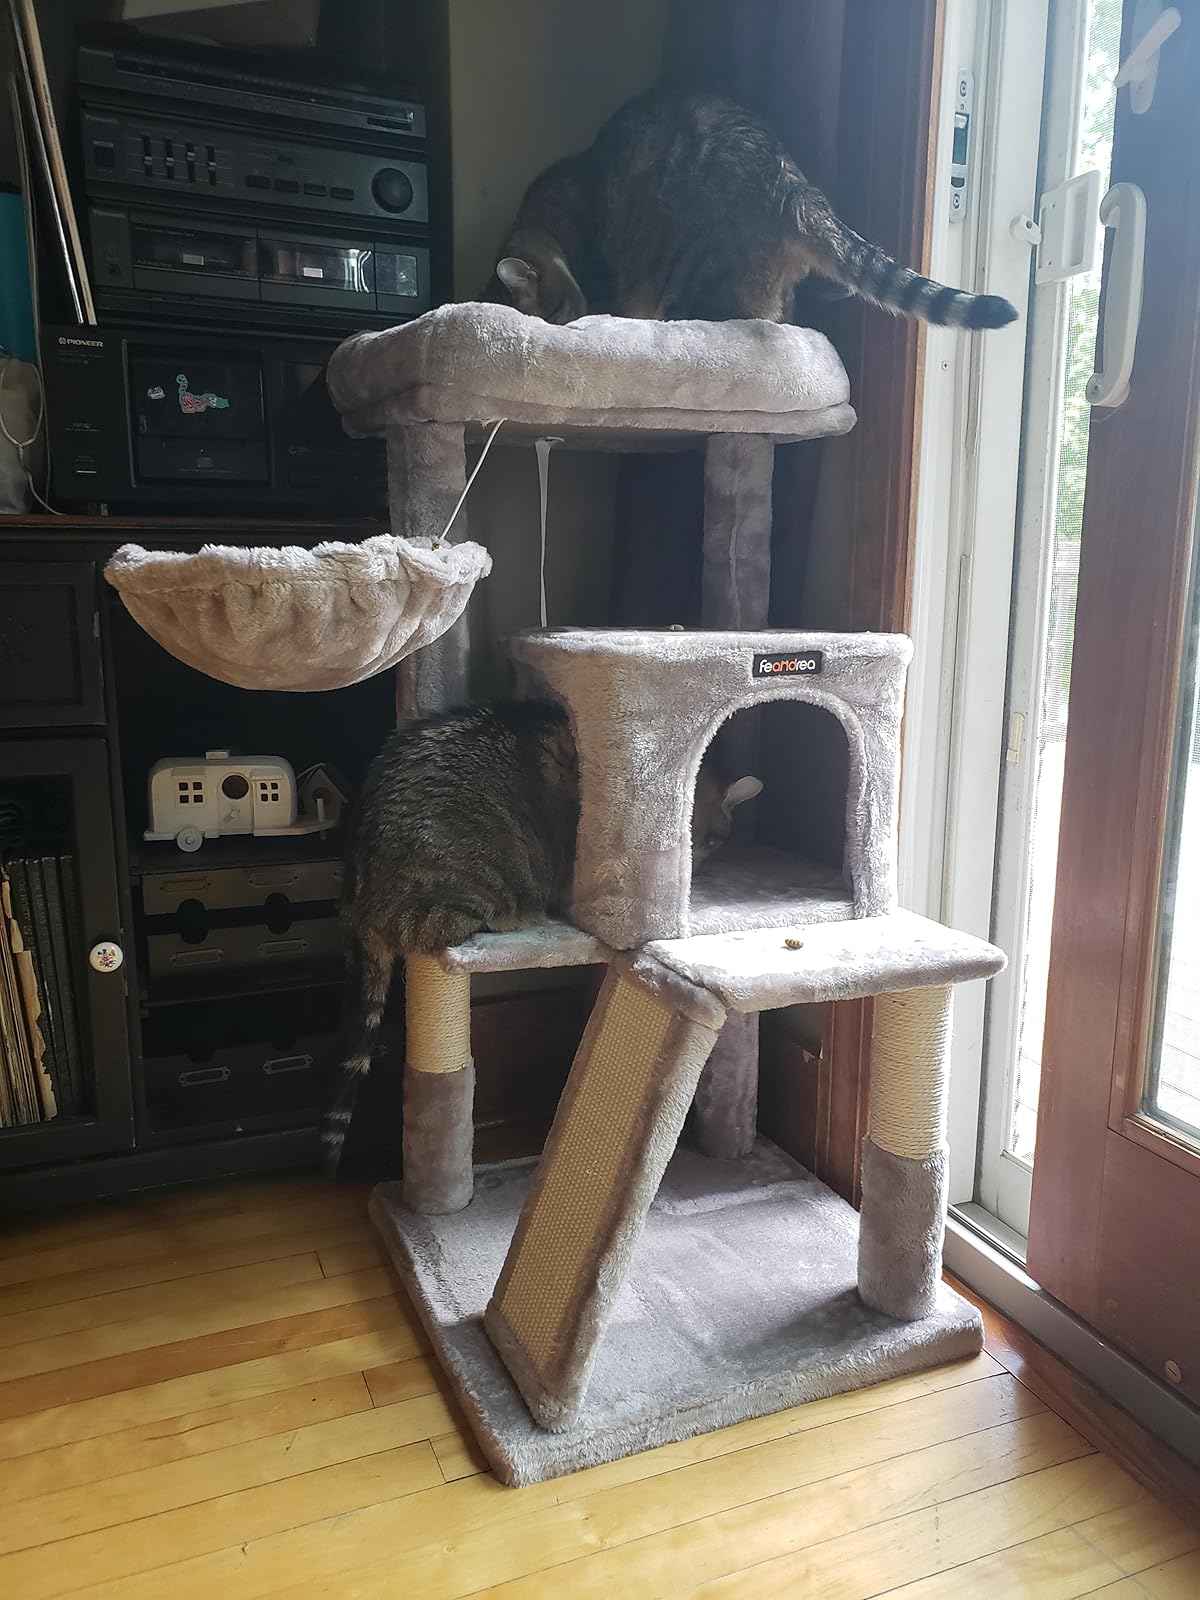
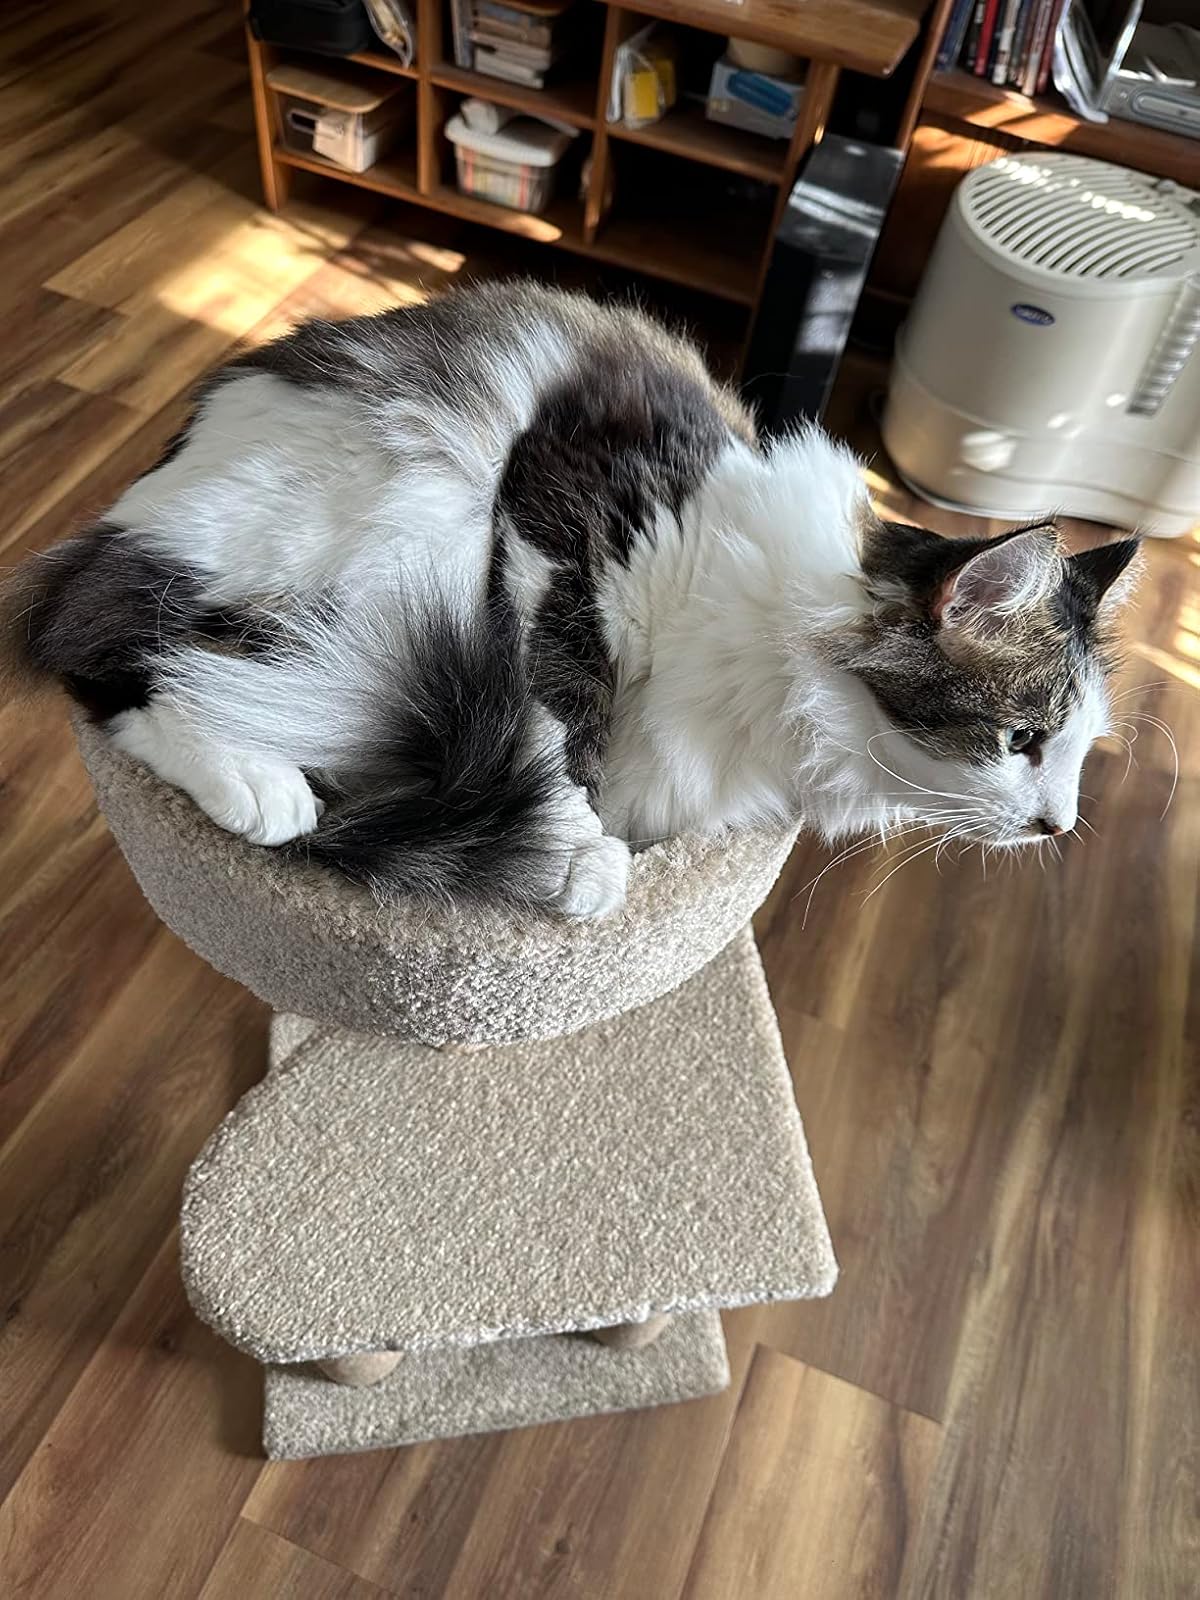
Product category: items_cat tree
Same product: no